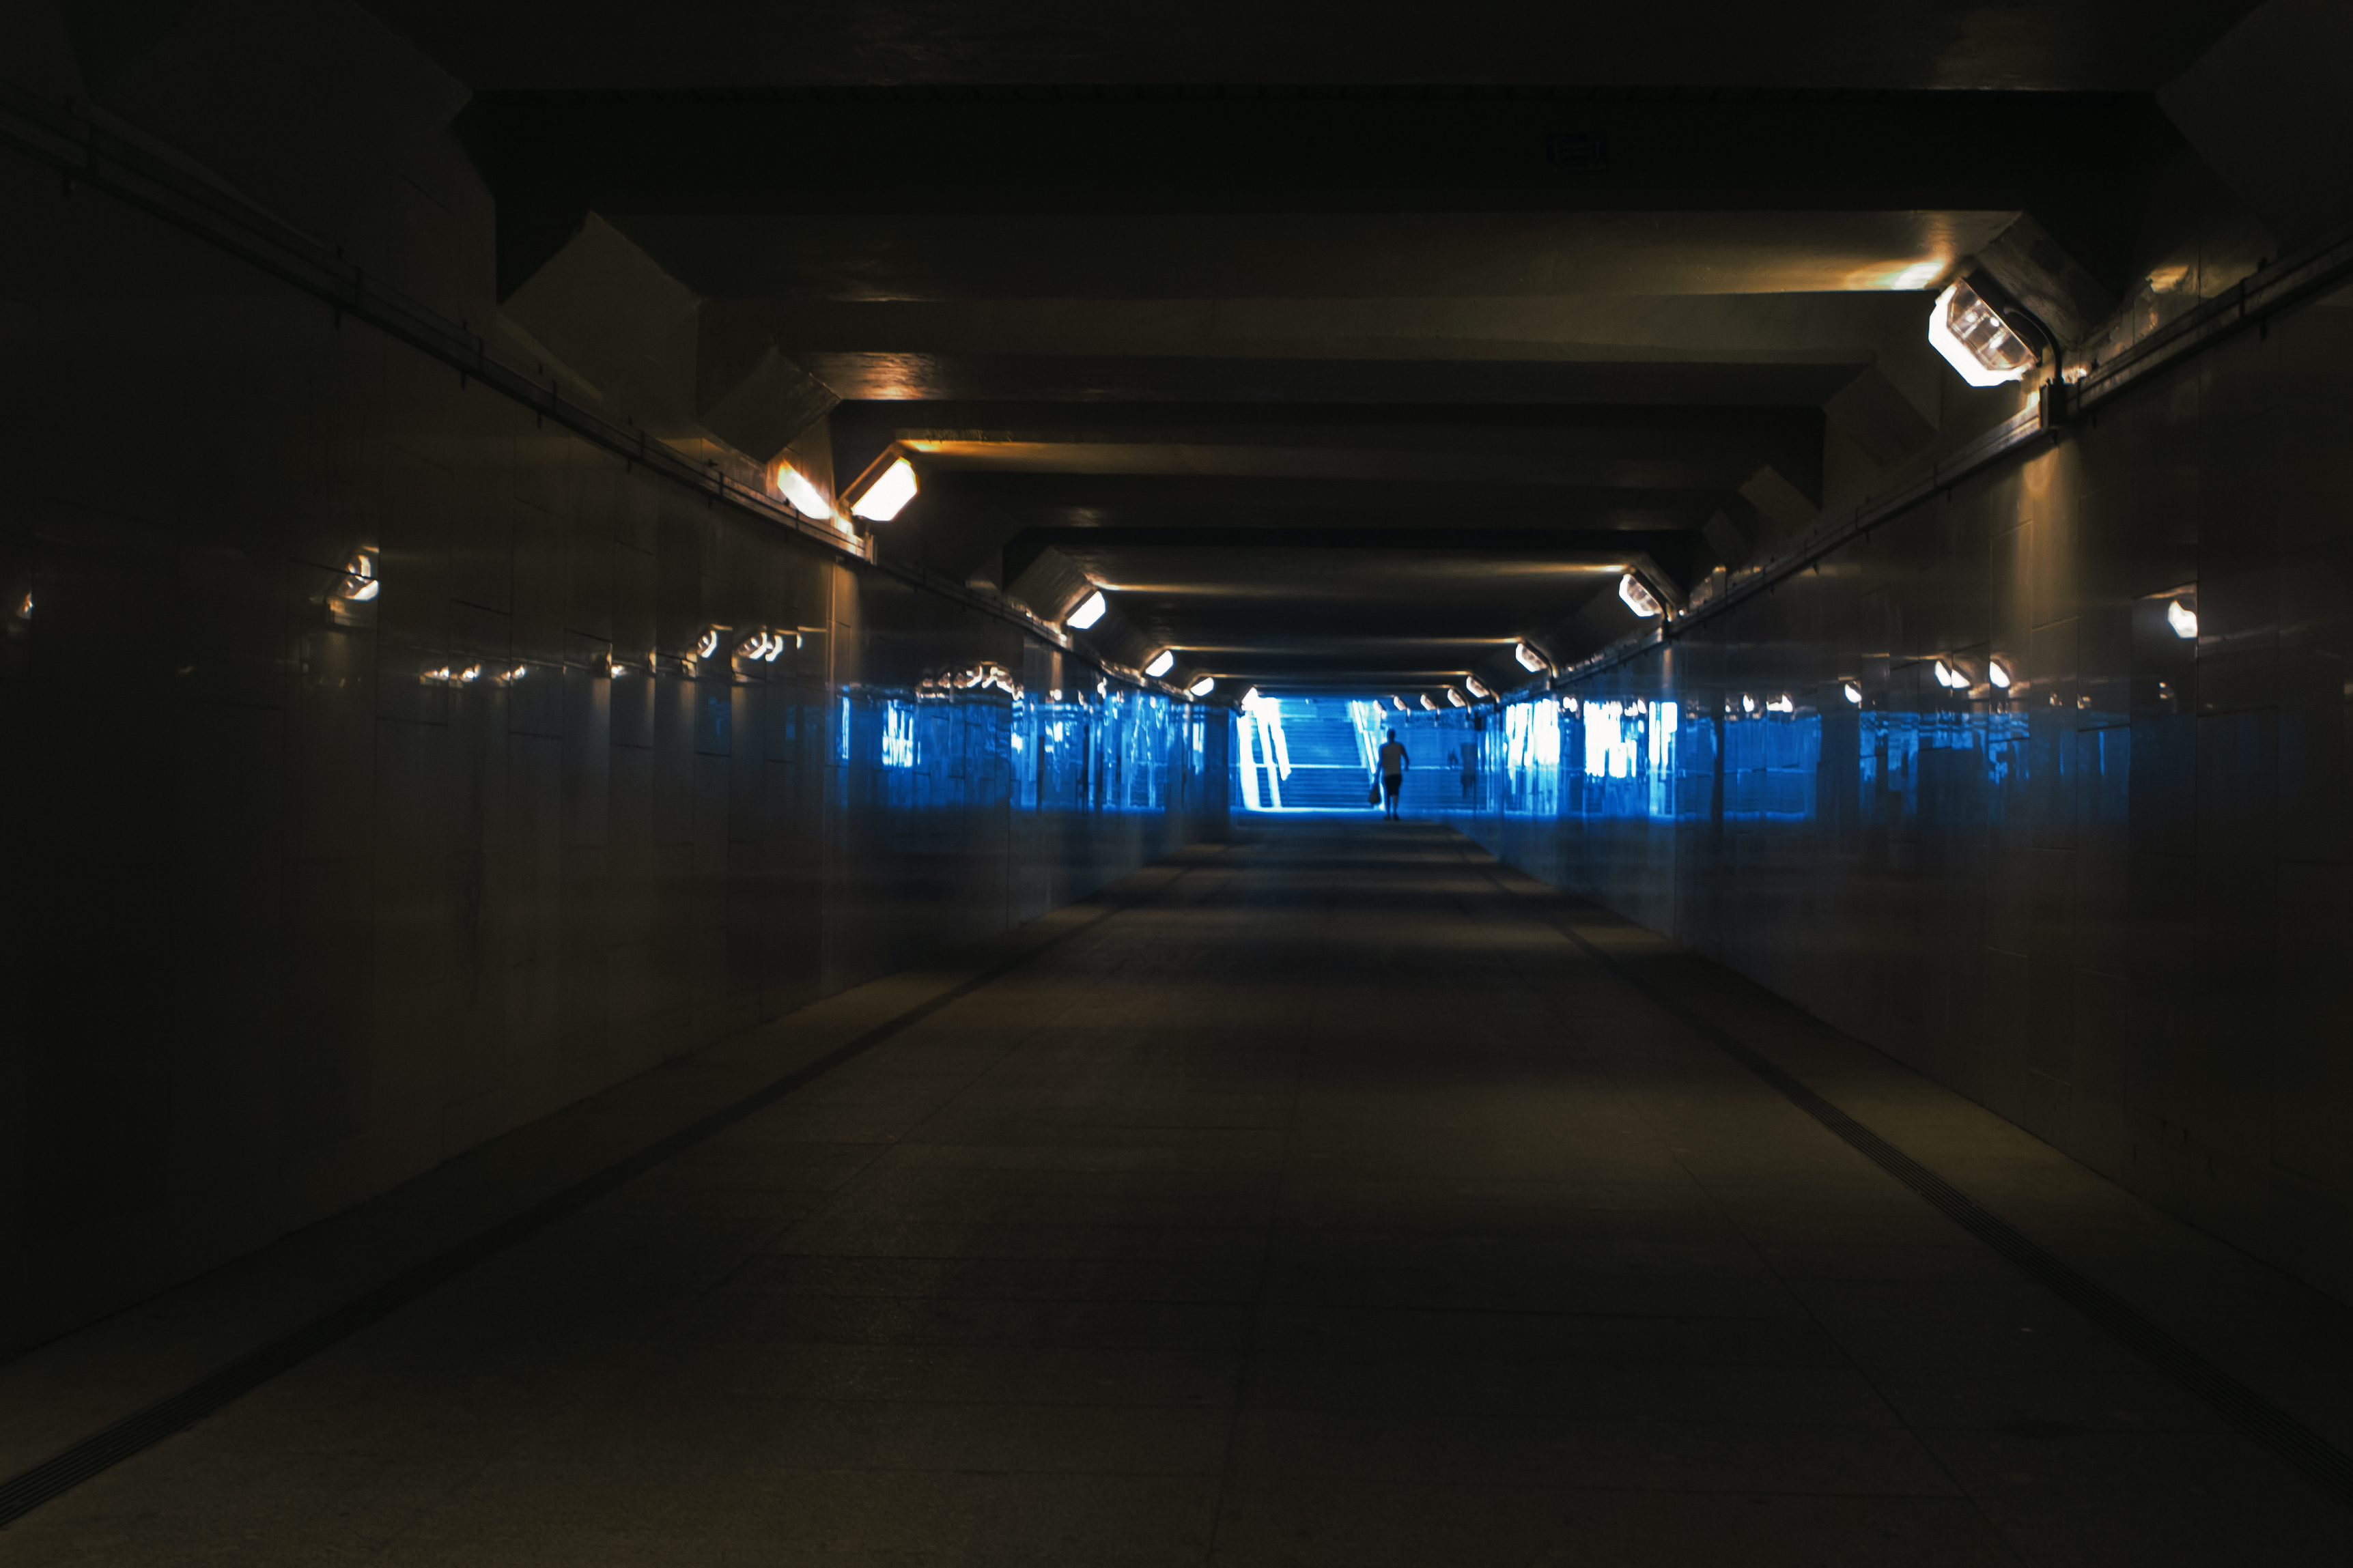
images, electricity, automotive lighting, road, Tints and shades, gas, city, symmetry, electric blue, midnight, road surface, tunnel, darkness, concrete, space, parking, event, subway, public transport, ceiling, night, neon, parking lot, flooring, reflection, street, transport